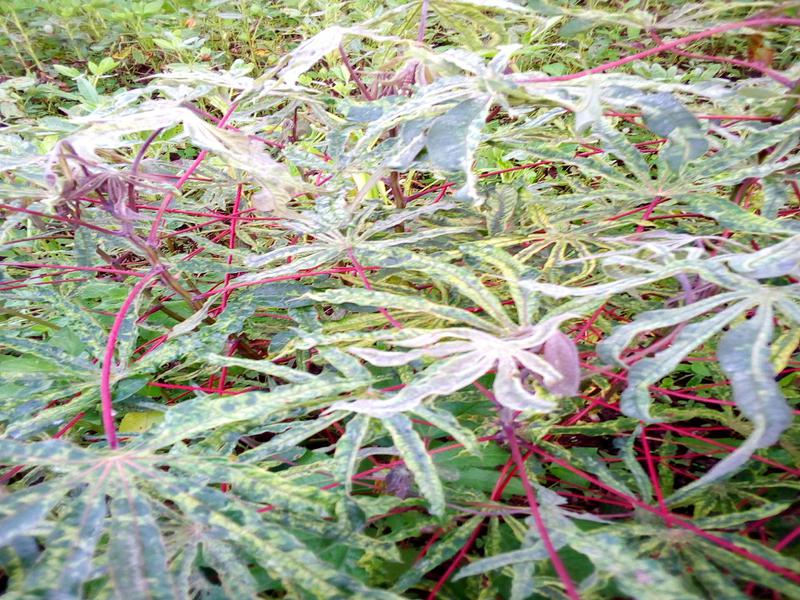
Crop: cassava
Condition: mosaic_disease